Juglans nigra

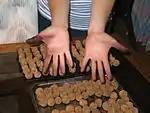
Hand stains after removing the husks from black walnuts

While its primary native region is the Midwest and east-central United States, the black walnut was introduced into Europe, likely in the year 1629, where it has gained economic significance. It is also cultivated in Hawaii. It is cultivated as a forest tree for its high-quality wood. Black walnut plantings can be made to produce timber, nuts, or both timber and nuts. Patented timber-type trees were selected and released from Purdue University in the early 1990s. These trees have been sporadically available from nurseries. Varieties include Purdue #1, which can be used for both timber and nut production, though nut quality is poor compared to varieties selected specifically as nut producers.